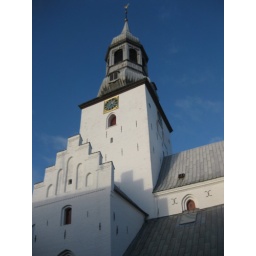
Budolfi Church in the blue sky